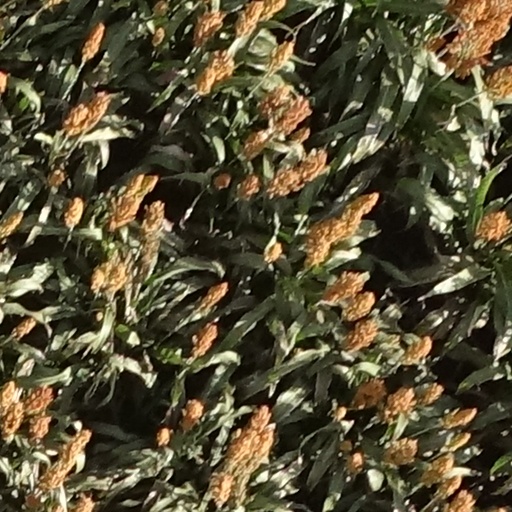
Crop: sorghum